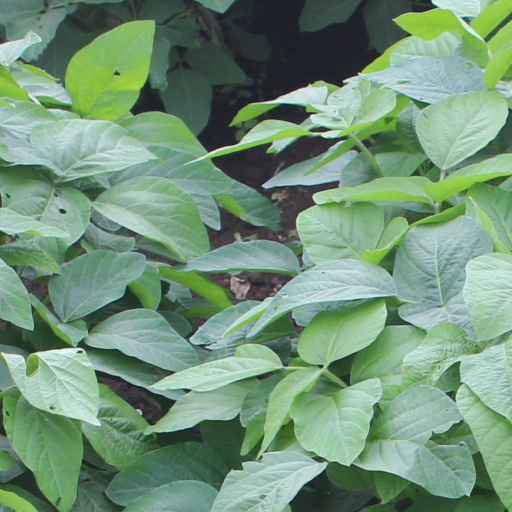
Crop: soybean